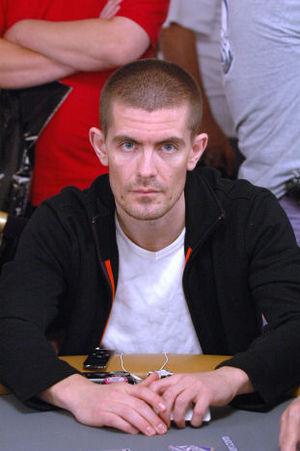
Gus « The Great Dane » Hansen est un joueur de poker professionnel danois.